Sixth Avenue MRT station

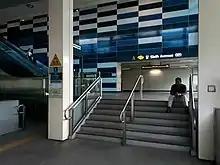
Exit A of Sixth Avenue station.

The station is located along Bukit Timah Road underneath the traffic junctions with Eng Neo Avenue and Fourth Avenue. It was described by the media as the first MRT station to be located within a private residential area. The station has two ground-level exits; Exit A is the ground-level entrance to the station and is located along Bukit Timah Road, serving locations such as Fifth Avenue Condo, Guthrie House, Royalville, Second Avenue Junction, Sixth Avenue Centre, Sixth Avenue Ville and Soo's Nursing Home. Exit B is connected to the station via an overhead bridge and is located along Dunearn Road, serving locations such as Eton House Pre-School, Jalan Naga Sari, Nanyang Girls' High School, National Junior College and Vanda Estate.